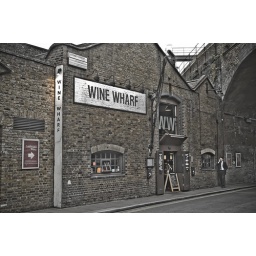
Burough Market Near London bridge in a little open air market